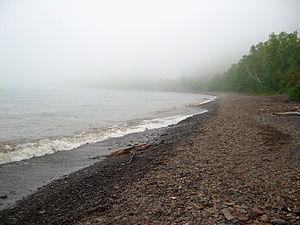
Le climat du Minnesota présente toutes les caractéristiques du climat continental avec des hivers froids et des étés chauds. L'emplacement de cet État dans le Haut-Midwest lui permet d'avoir une des plus grandes variétés de climat aux États-Unis, avec des caractéristiques bien distinctes pour chacune des quatre saisons. Les régions à proximité du Lac Supérieur dans la région Arrowhead du Minnesota connaissent des climats particuliers comparés au reste de l'État. L'effet modérateur du Lac Supérieur sur la zone alentour rend sa température relativement plus fraîche en été et plus douce en hiver, donnant à cette région des caractéristiques plus proches du climat océanique. D'après la classification climatique de Köppen, le tiers sud du Minnesota - à peu près de la région des villes jumelles jusqu'au sud de l'État – appartient à une zone de climat continental humide à étés très chauds, et les deux-tiers Nord du Minnesota appartiennent à une zone de climat continental humide à étés modérément chauds.